Haslen, Glarus

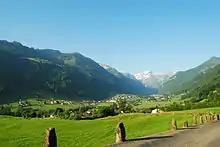
The village and valley seen from Schwandi

Haslen is in the valley of the Linth river, and the village is on the east bank of the river at an elevation of approximately . The villages of Leuggelbach and Diesbach lie across the river to the west, whilst Hätzingen is to the south and Schwanden is to the north.